Cimarron, Texas

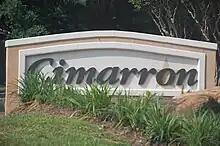
Sign at the entrance to Cimarron

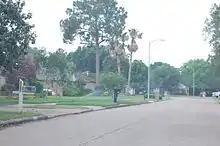
Street in Cimarron

Cimarron is an unincorporated community in Harris County, Texas, United States. It lies 40 km west of the heart of Houston, and six km southeast of Katy, at an elevation of .